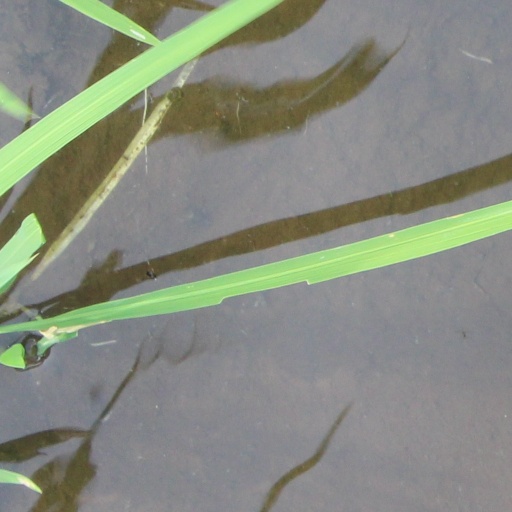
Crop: rice